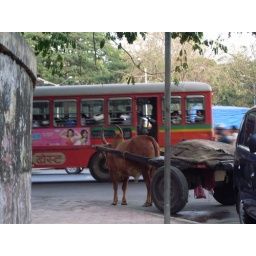
Always give way to buses and trucks in Indian traffic.